The Cherokee Flash

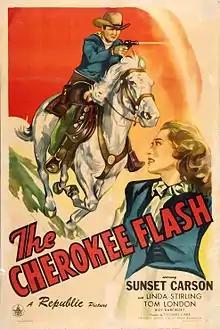
Movie poster

The Cherokee Flash is a 1945 American Western film directed by Thomas Carr. It is a Sunset Carson serial Western in which Carson works to free his father and clear the family name from a crime his father did not commit.